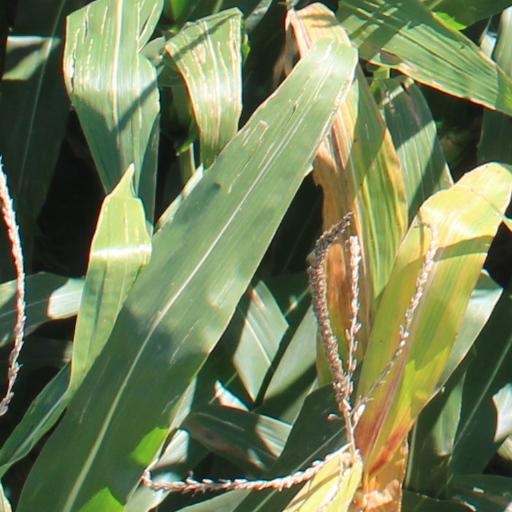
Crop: maize; corn